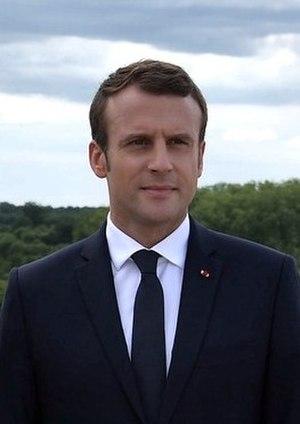
Le président français Emmanuel Macron, lors d'une rencontre avec le président russe Vladimir Poutine (Versailles). Русский: Президент Франции Эммануэль Макрон во время встречи с Президентом России Владимиром Путиным. Париж. Версаль.
La présidence de François Hollande commence à l'expiration du mandat de son prédécesseur, Nicolas Sarkozy, le 15 mai 2012. François Hollande est élu le 6 mai 2012 président de la République française, second socialiste à accéder à la fonction sous la Cinquième République. Il choisit comme Premier ministre Jean-Marc Ayrault, puis Manuel Valls en 2014 et enfin Bernard Cazeneuve à partir de 2016.